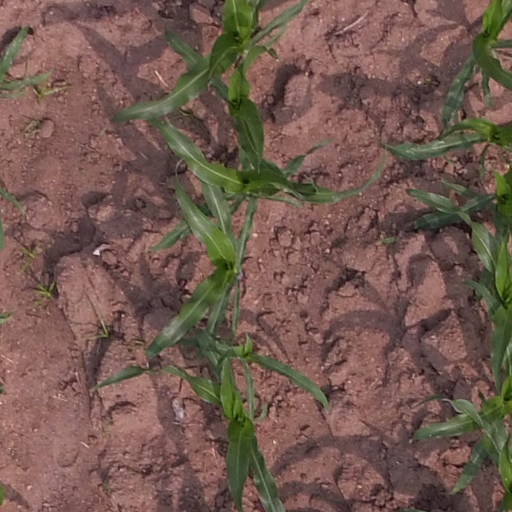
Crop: maize; corn